Palmiry massacre

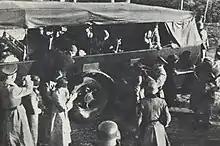
Palmiry. Prisoners are blindfolded before execution

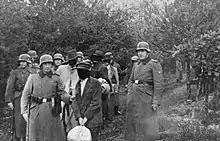
Victims and their executioners

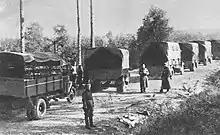
Death transport with empty trucks back to Warsaw after the execution in Palmiry

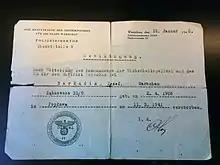
Official death notice sent by Nazi authorities to the family of one of the victims

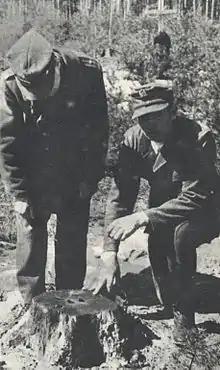
Forester Adam Herbański (right) with Stanisław Płoski, Chairman of the Commission for the Investigation of Nazi Crimes in Warsaw

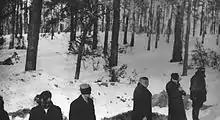
Mass execution in Palmiry

Executions in Palmiry were carried out by the members of the Ordnungspolizei or by the soldiers of the regimental staff and the first squadron of the 1st SS Death’s Head Cavalry Regiment ("1. SS-Totenkopf-Reiterstandarte") which was quartered in Warsaw. They were overseen by Gestapo officers led by the SD and Sicherheitspolizei Commander in Warsaw, SS-Standartenführer Josef Meisinger.